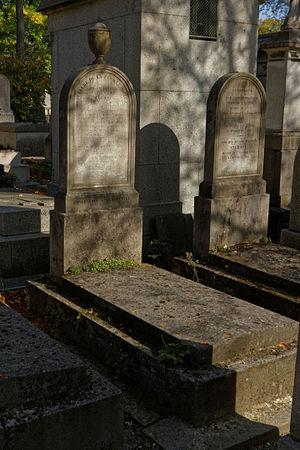
Sépulture de la famille Ruggieri, célèbres artificiers
La famille Ruggieri est composée d'une fratrie de cinq artificiers originaires de Bologne en Italie installés en France au XVIIIᵉ siècle et de leurs descendants.